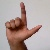
The image shows a hand gesture representing the letter 'L' in Indian Sign Language.